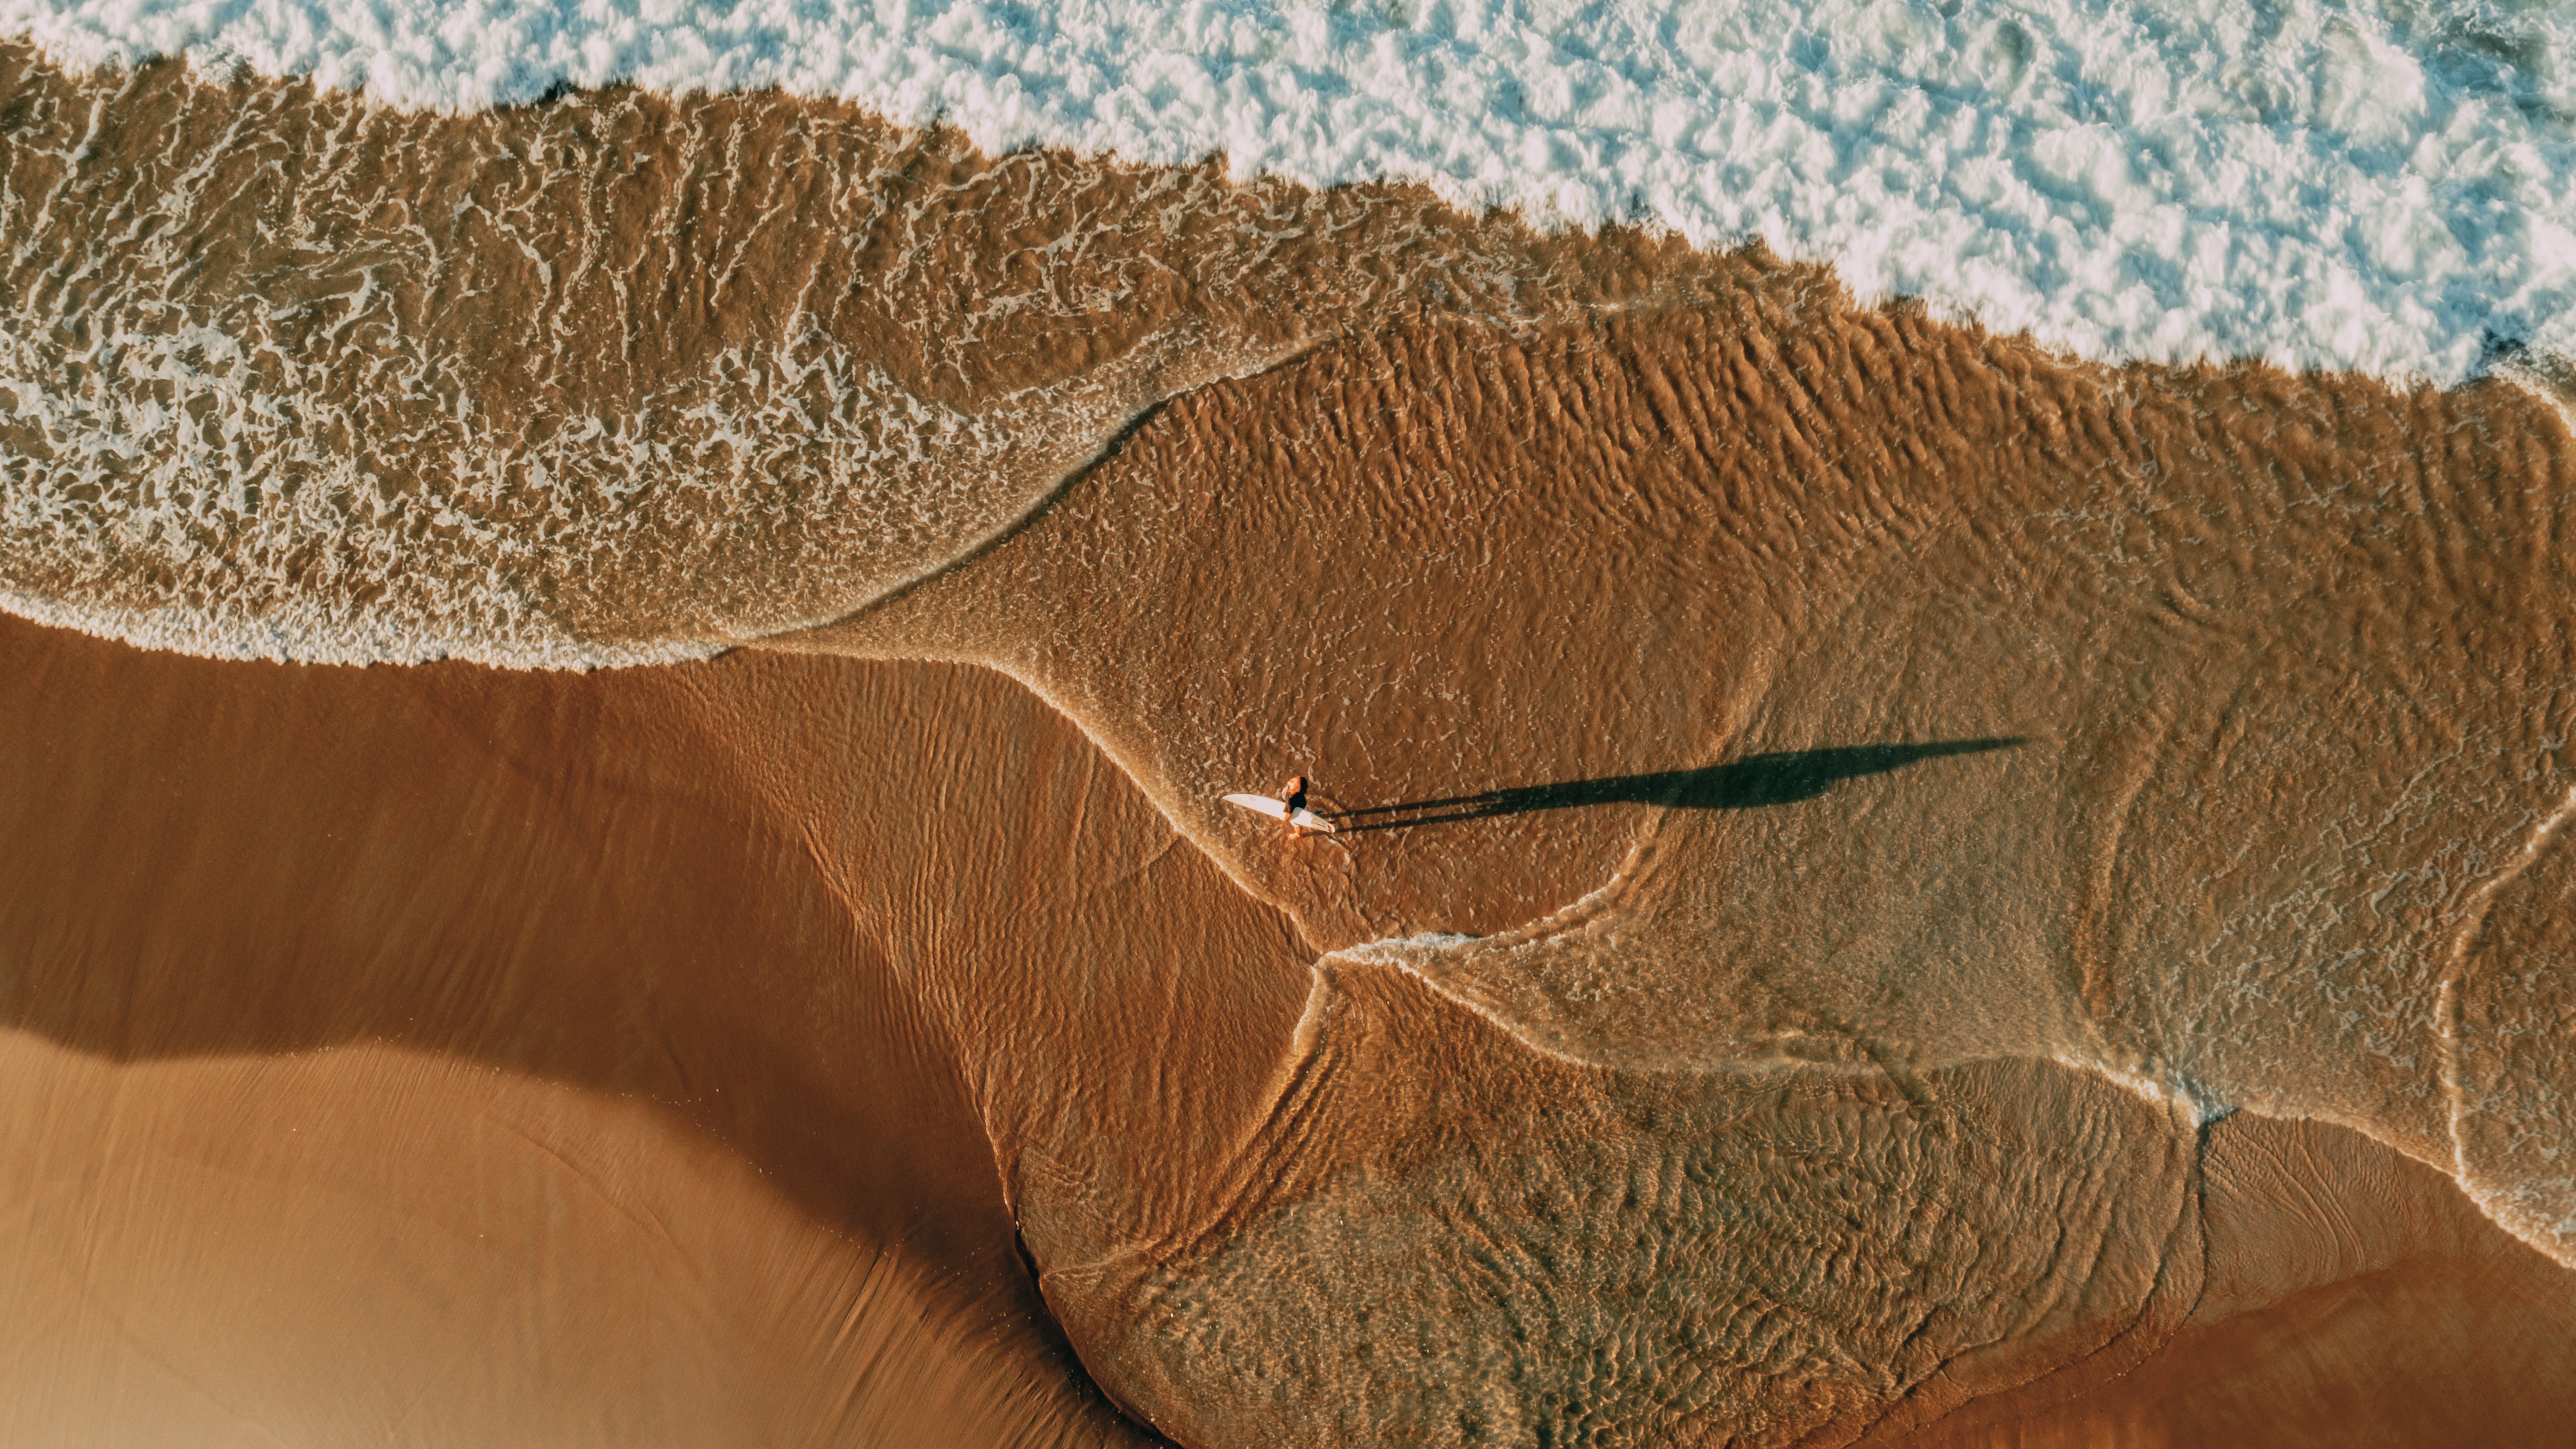
natural, brown, wood, natural material, Tints and shades, pattern, landscape, close up, peach, slope, soil, rock, metal, macro photography, shadow, sand, linens